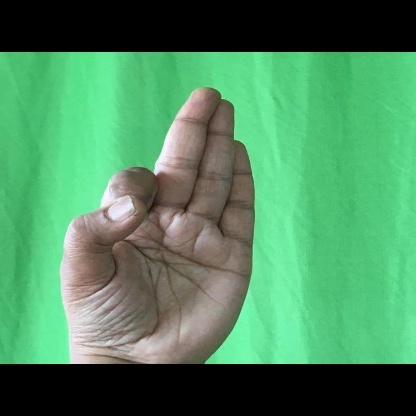
Mudra: Aralam